Actrices

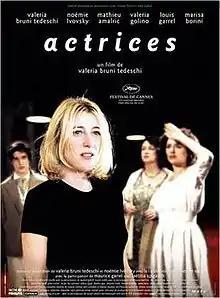
Film poster

Actrices ("Actresses") is a French comedy-drama film directed by Valeria Bruni Tedeschi, released in 2007. The film was presented in the official selection at the 60th Cannes Film Festival and won a "Prix Spécial du Jury" in the Un Certain Regard section.